Great Tea Race of 1866

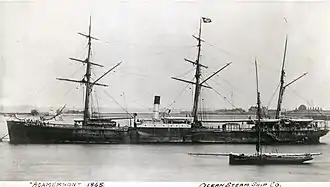

The race was not only a test of sailing, but also of efficient management at the port of departure. Each ship needed to be ready to receive her cargo. The hold was prepared by spreading a layer of clean shingle across the bottom to act as ballast. This was additional to the iron ballast carried by these extreme clippers. Between 150 and 200 tons of shingle was needed, and it was levelled to follow the curve of the deck above, at a distance precisely measured to be an exact number of tea chests.